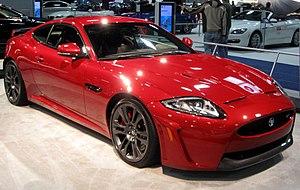
La Jaguar XK est un coupé, existant également en version cabriolet, de la marque anglaise Jaguar.